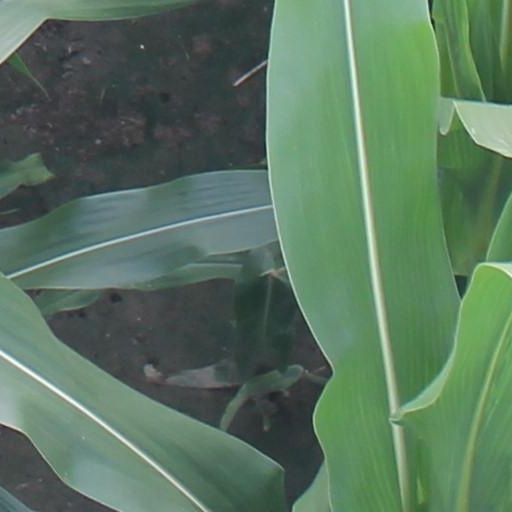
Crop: maize; corn